Salvador, Bahia

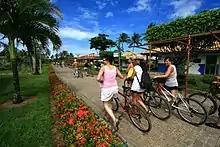

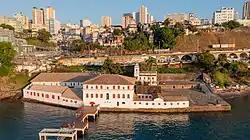
Museo de Arte Moderno de Bahía - Solar do Unhão

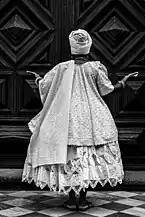
Baiana

The Salvador coastline is one of the longest for cities in Brazil. There are of beaches distributed between the High City and the Low City, from Inema, in the railroad suburb to the Praia do Flamengo, on the other side of town. While the Low City beaches are bordered by the waters of the All Saints Bay (the country's most extensive bay), the High City beaches, from Farol da Barra to Flamengo, are bordered by the Atlantic Ocean. The exception is Porto da Barra Beach, the only High City beach located in the All Saints Bay.